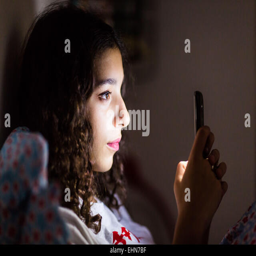
teenage girl using a smartphone at night